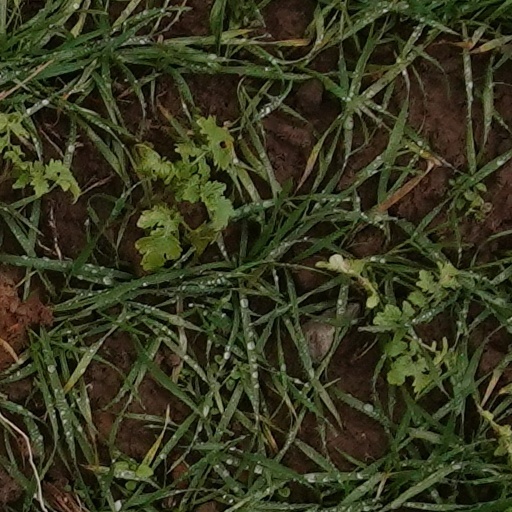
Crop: wheat